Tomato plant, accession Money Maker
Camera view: vertical (180 deg); turntable rotation: 180 degrees
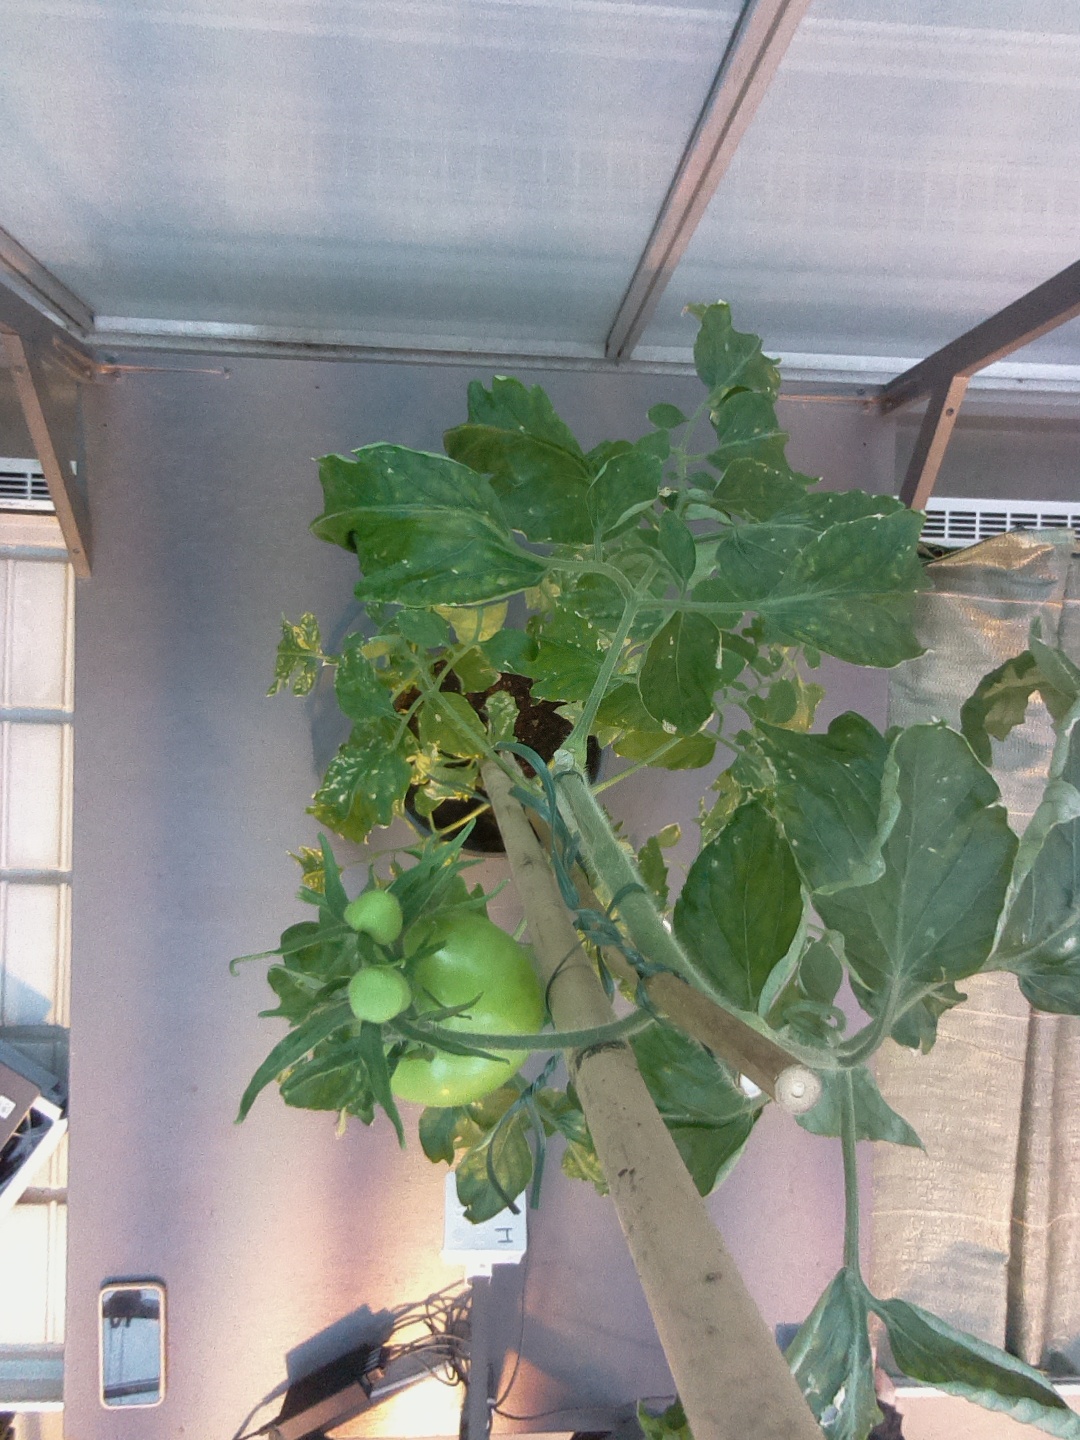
BBCH growth stage 75: 50%-60% of final fruit size